Busserolles

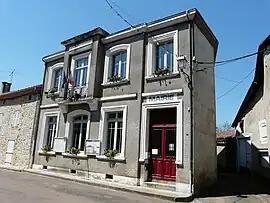
The town hall in Busserolles

Busserolles is a commune in the Dordogne department in southwestern France.